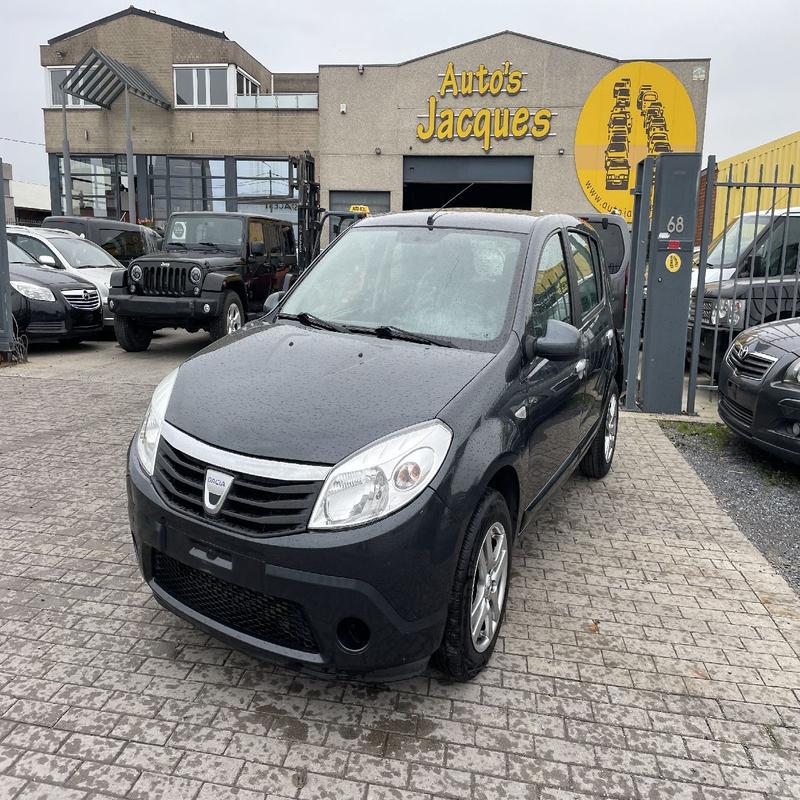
Aucun dommage détecté.
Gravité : aucun